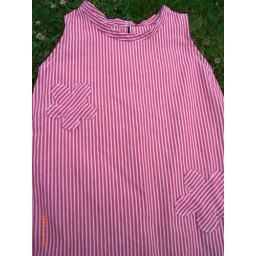
I had to add the flower applique to cover a hole in the shirt material!